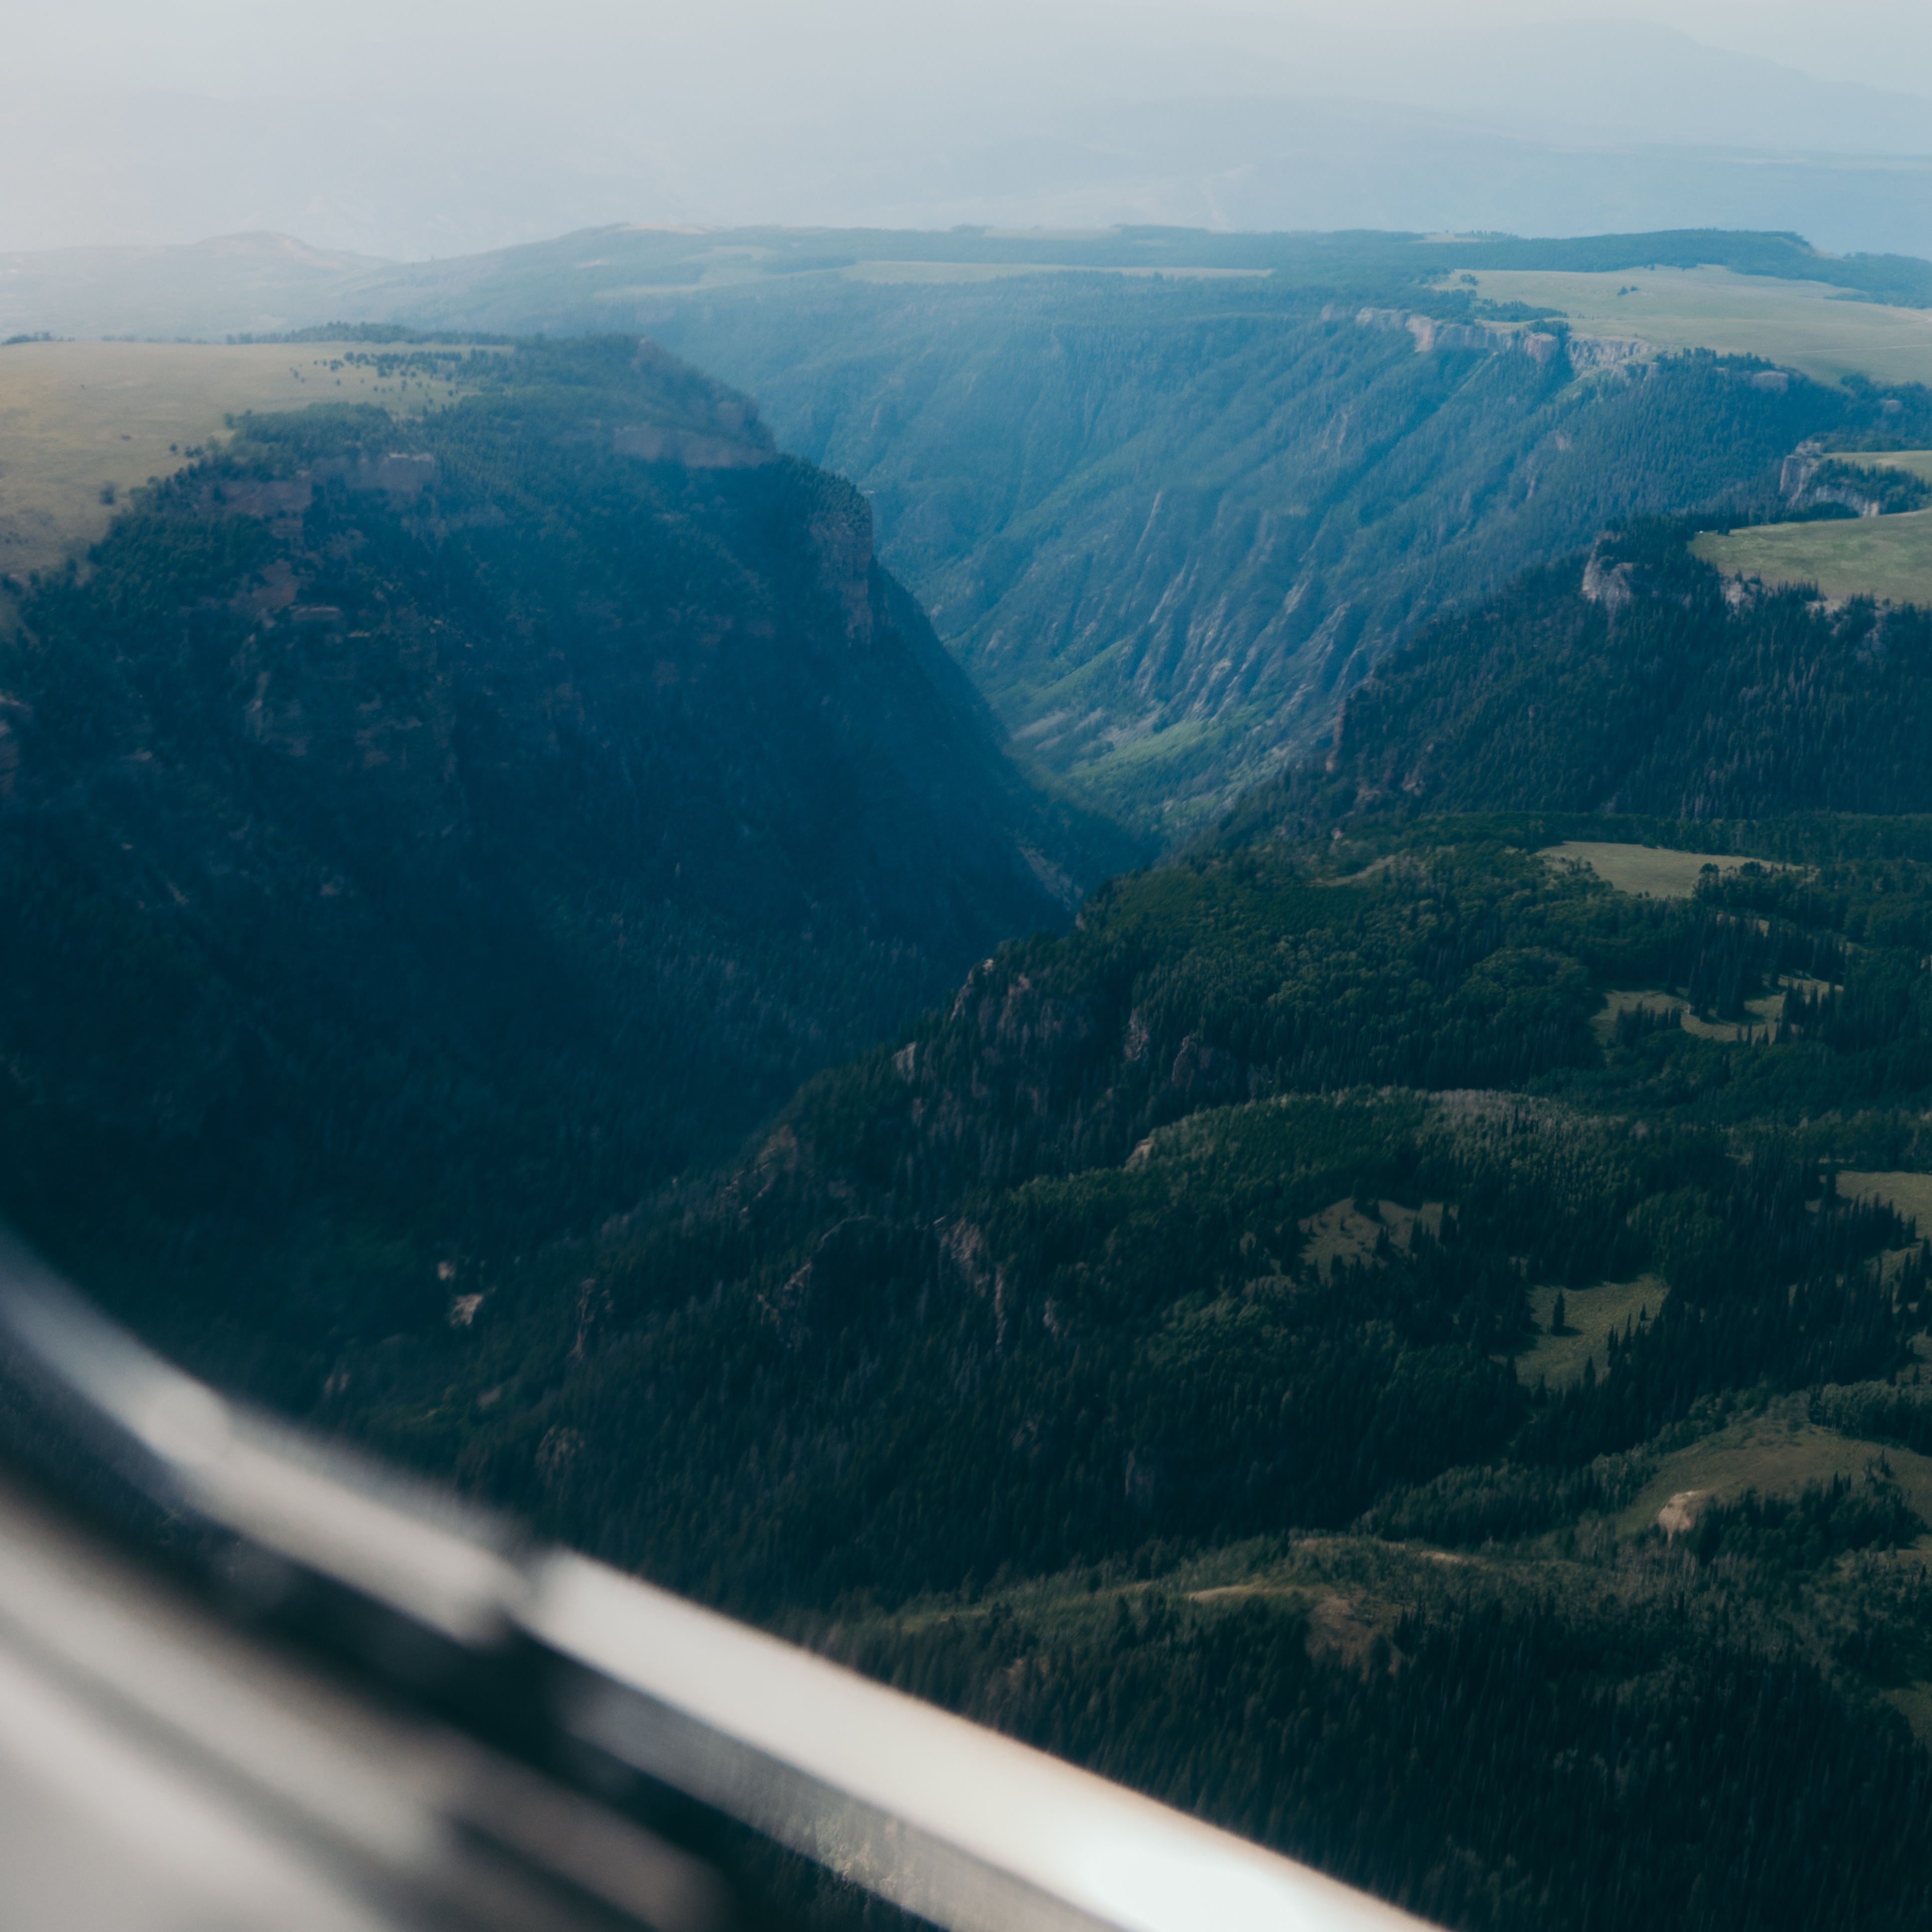
coast, horizon, mountain, hill, highway, mountain range, flight, landform, aerial photography, mountain pass, geographical feature, atmospheric phenomenon, atmosphere of earth, mountainous landforms